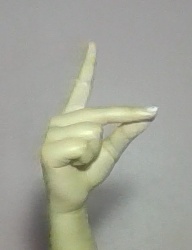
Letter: ta